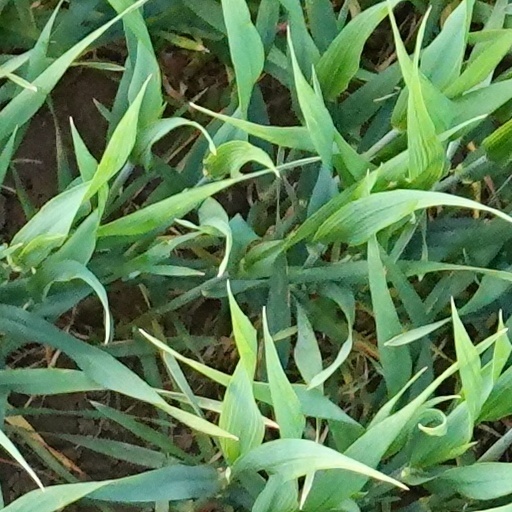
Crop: wheat